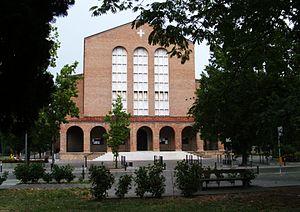
Marghera qui est aussi connu comme Venise Marghera ou Venise Porto Marghera, est une fraction de la commune de Venise, à l’entrée de la lagune de Venise en Italie.